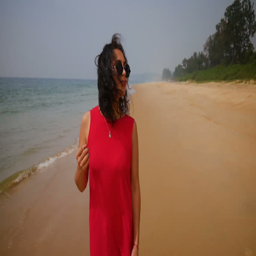
beautiful woman in red dress walks at the sea side